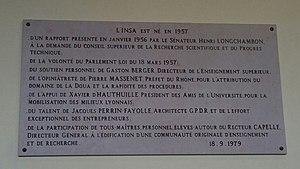
commémorative de la création de l'INSA de Lyon, 1979
L’institut national des sciences appliquées de Lyon ou INSA Lyon est une Grande École faisant partie des 205 écoles d'ingénieurs françaises accréditées au 1ᵉʳ septembre 2019 à délivrer un diplôme d'ingénieur.